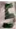
Number: 5